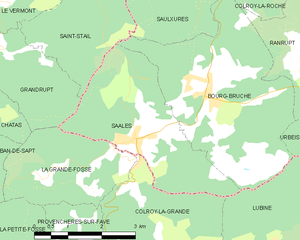
Carte des communes françaises